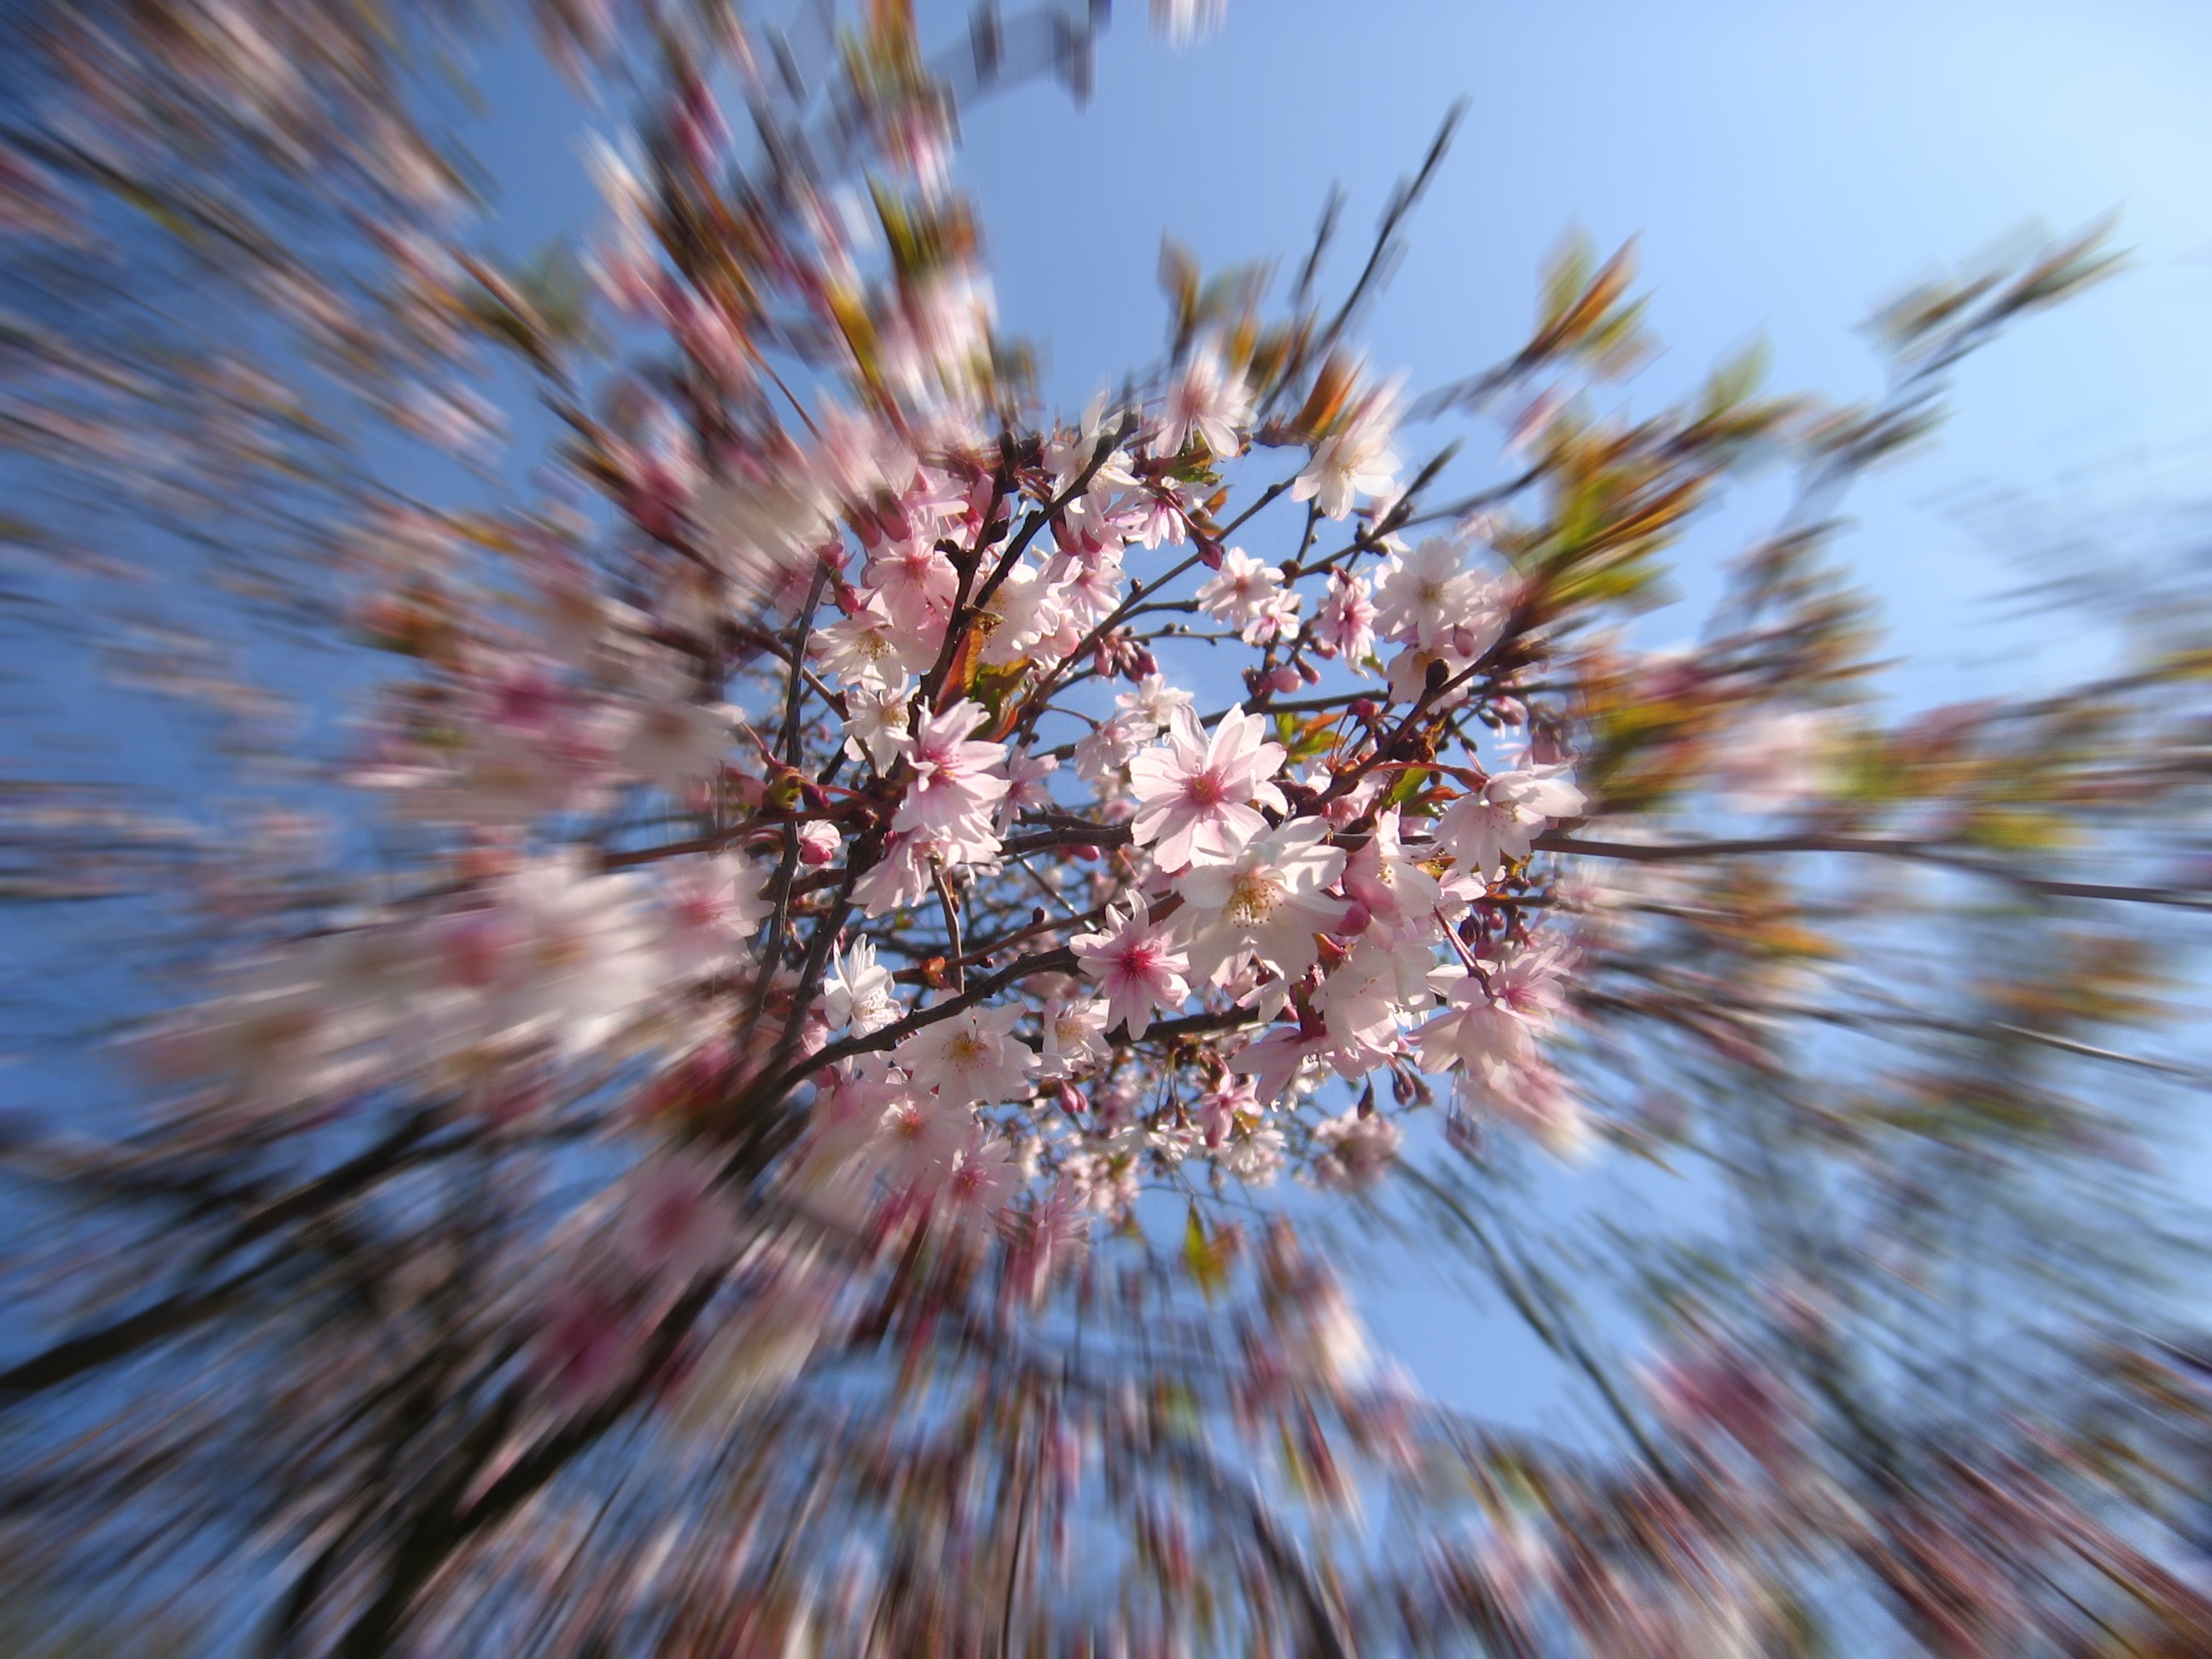
apple, tree, nature, branch, blossom, winter, plant, sunlight, leaf, flower, bloom, frost, spring, autumn, botany, pink, flora, season, close up, leaves, cherry, macro photography, woody plant, thorns spines and prickles